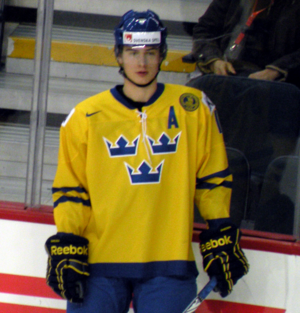
Johan Sundström est un joueur professionnel suédois de hockey sur glace. Il évolue au poste de centre.